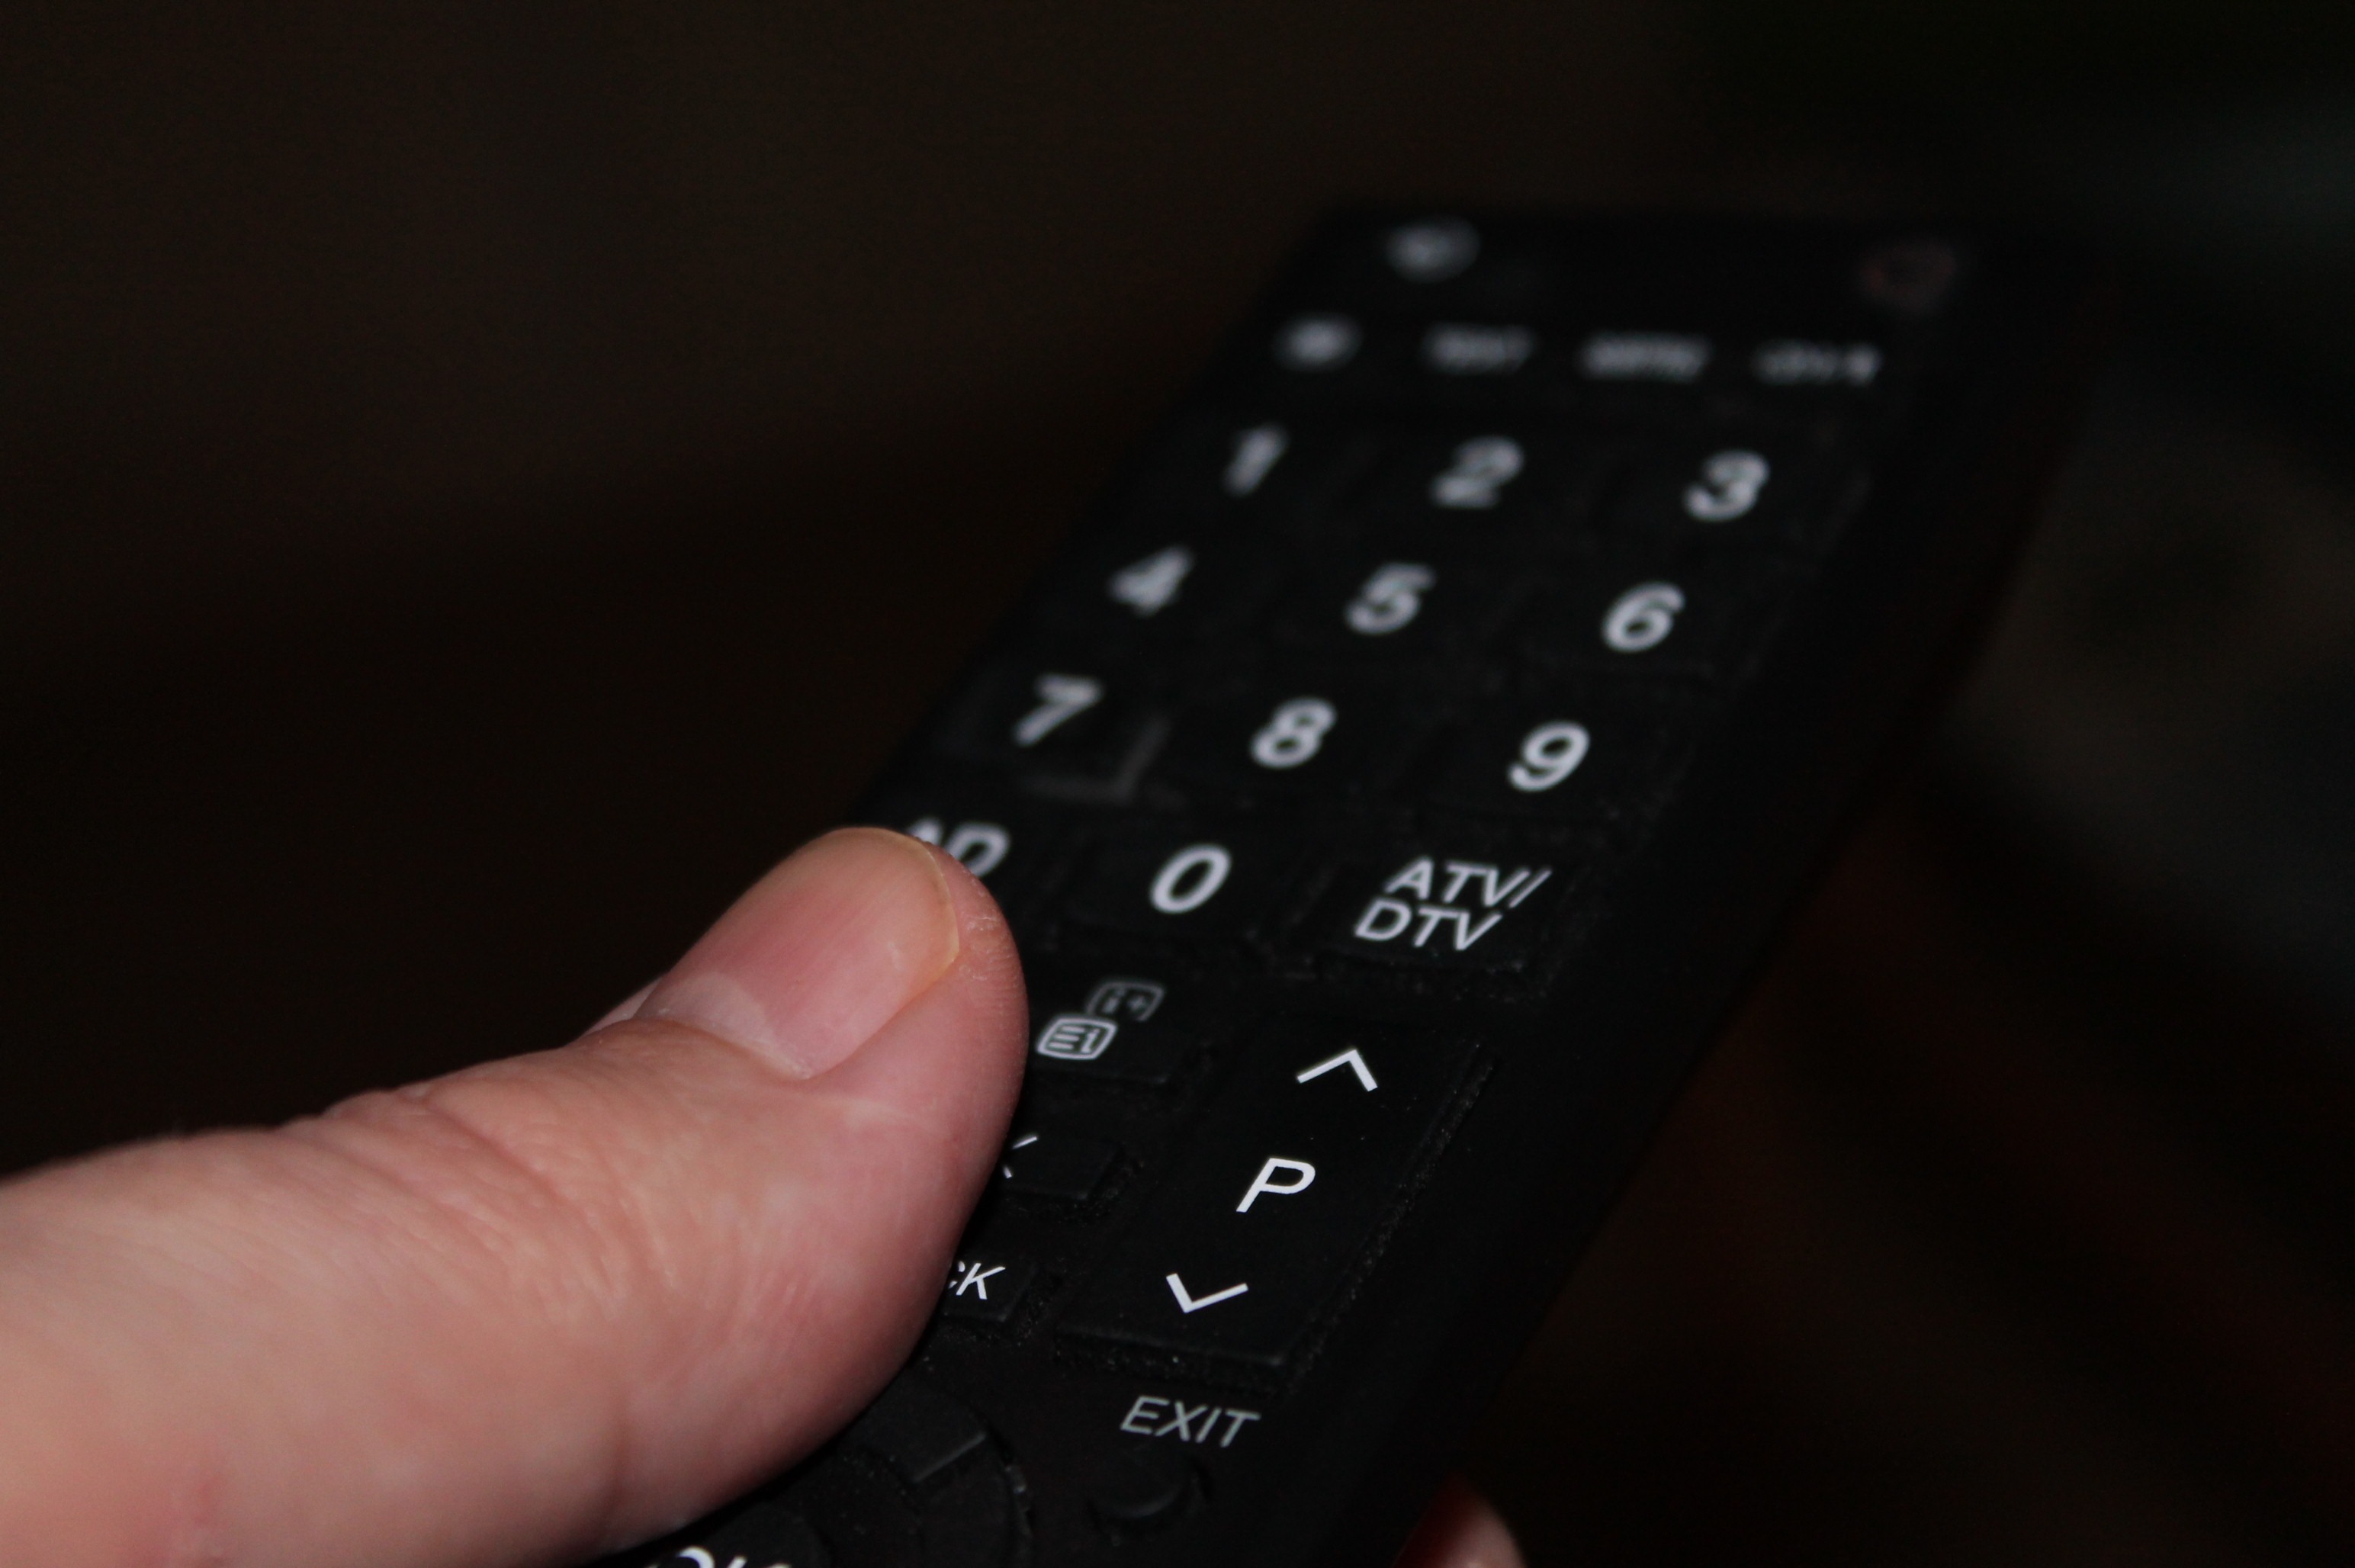
hand, technology, finger, gadget, tv, black, mobile phone, close up, remote control, electronics, multimedia, computer keyboard, turn on